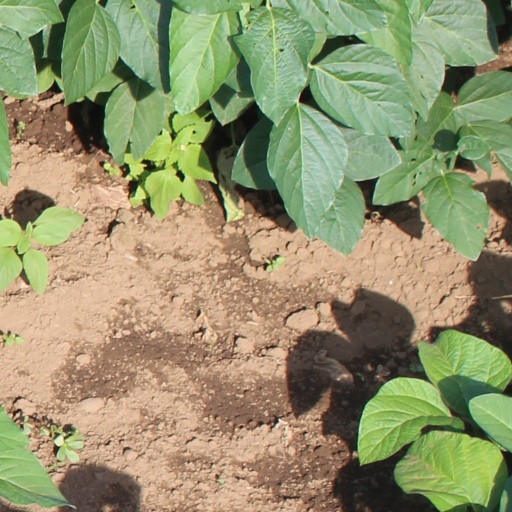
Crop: soybean